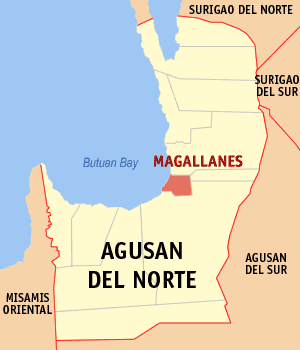
Magallanes est une municipalité de la province d'Agusan del Norte, aux Philippines.